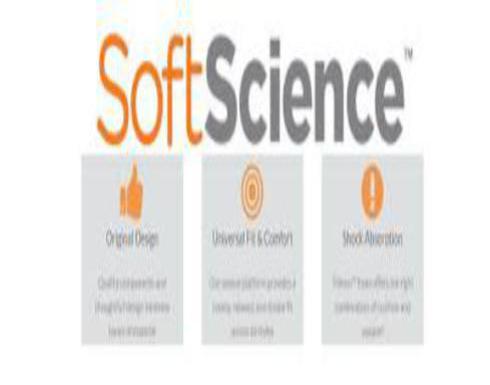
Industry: Clothes